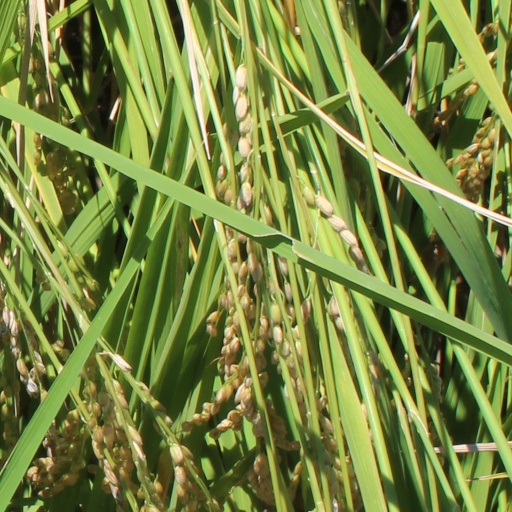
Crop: rice